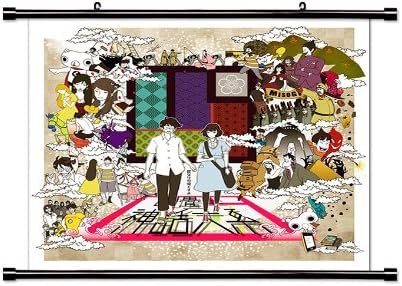
The Tatami Galaxy Anime Fabric Wall Scroll Poster (32 x 32) Inches.[WP] Tat-1 (L)
Category: Amazon Home
Wall Scroll Poster
Features: Decorative wall poster | Extremely Durable - Better than a Traditional Poster | 2 Hanging Hooks are Included